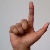
The image shows a hand gesture representing the letter 'L' in Indian Sign Language.